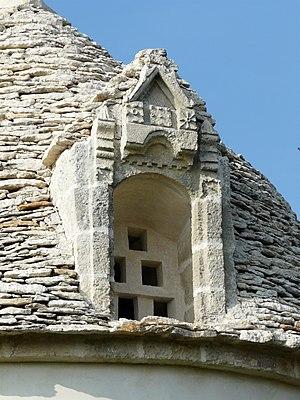
Lucarne du pigeonnier au sud-ouest du village de Paussac, Paussac-et-Saint-Vivien, Dordogne, France.